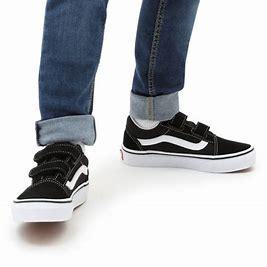
Brand: Vans
Model: Old Skool V